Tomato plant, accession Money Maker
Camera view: bottom (45 deg); turntable rotation: 0 degrees
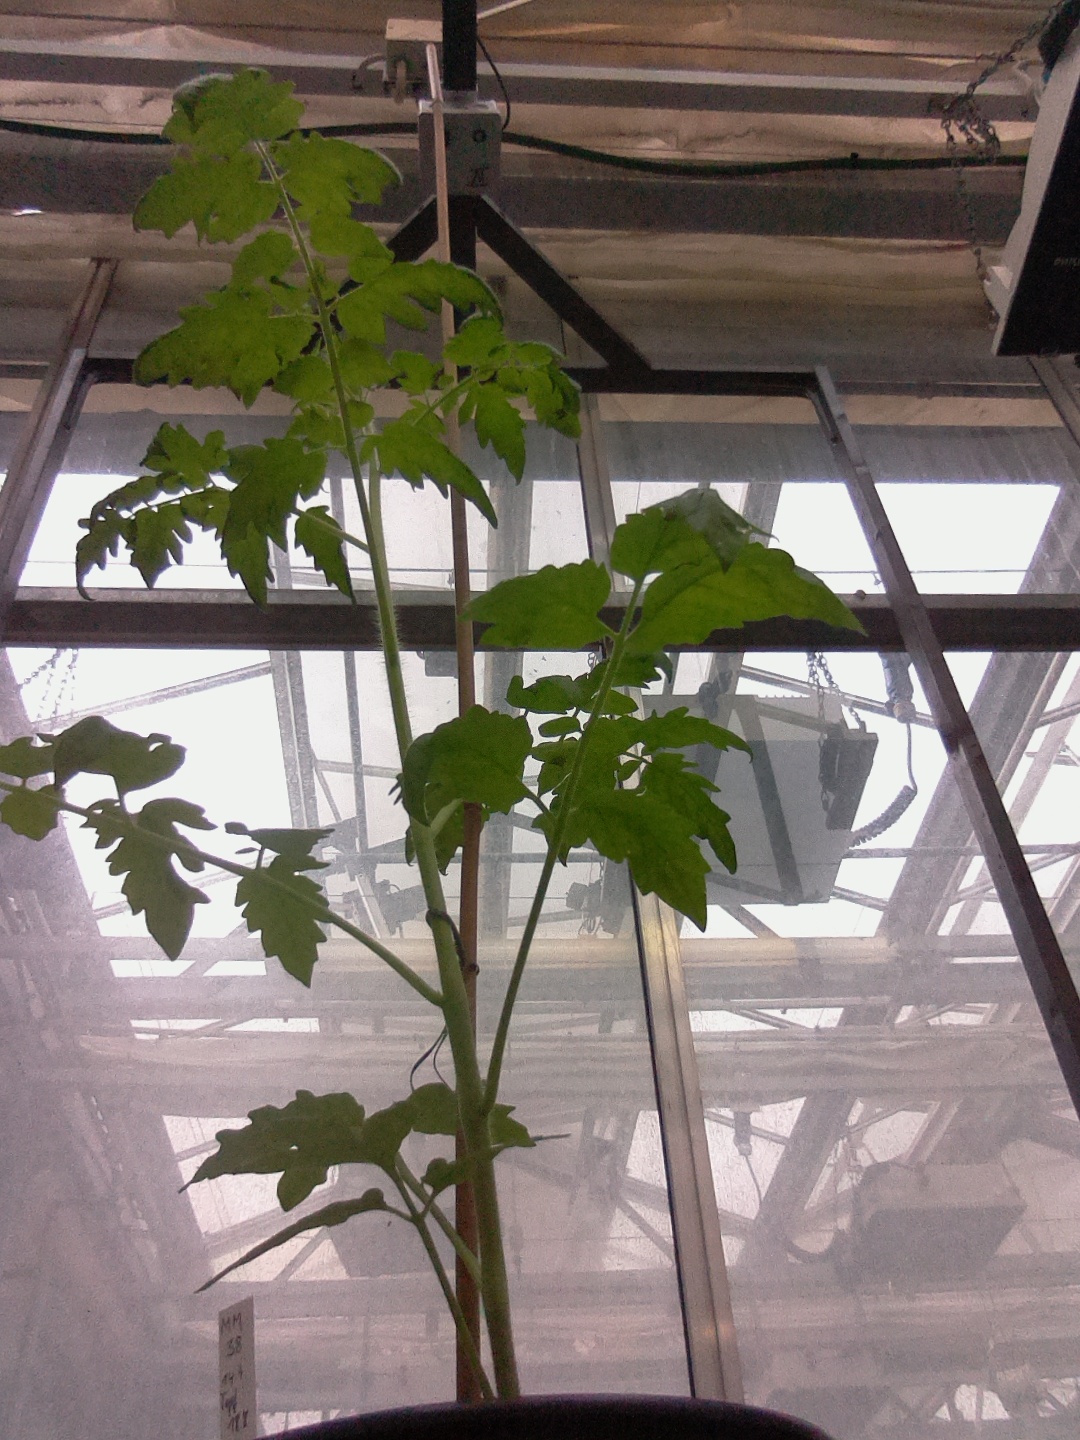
BBCH growth stage 14: 8 of true leaves visible